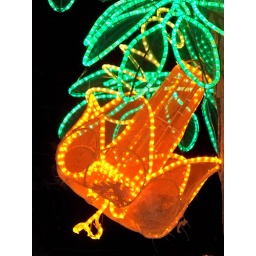
yellow flower in lights